1984 United States Olympic trials (track and field)

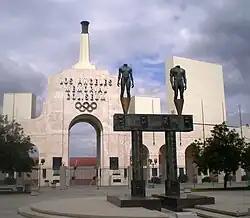
Entrance to the Los Angeles Memorial Coliseum

1984 U.S. Olympic track and field trials results